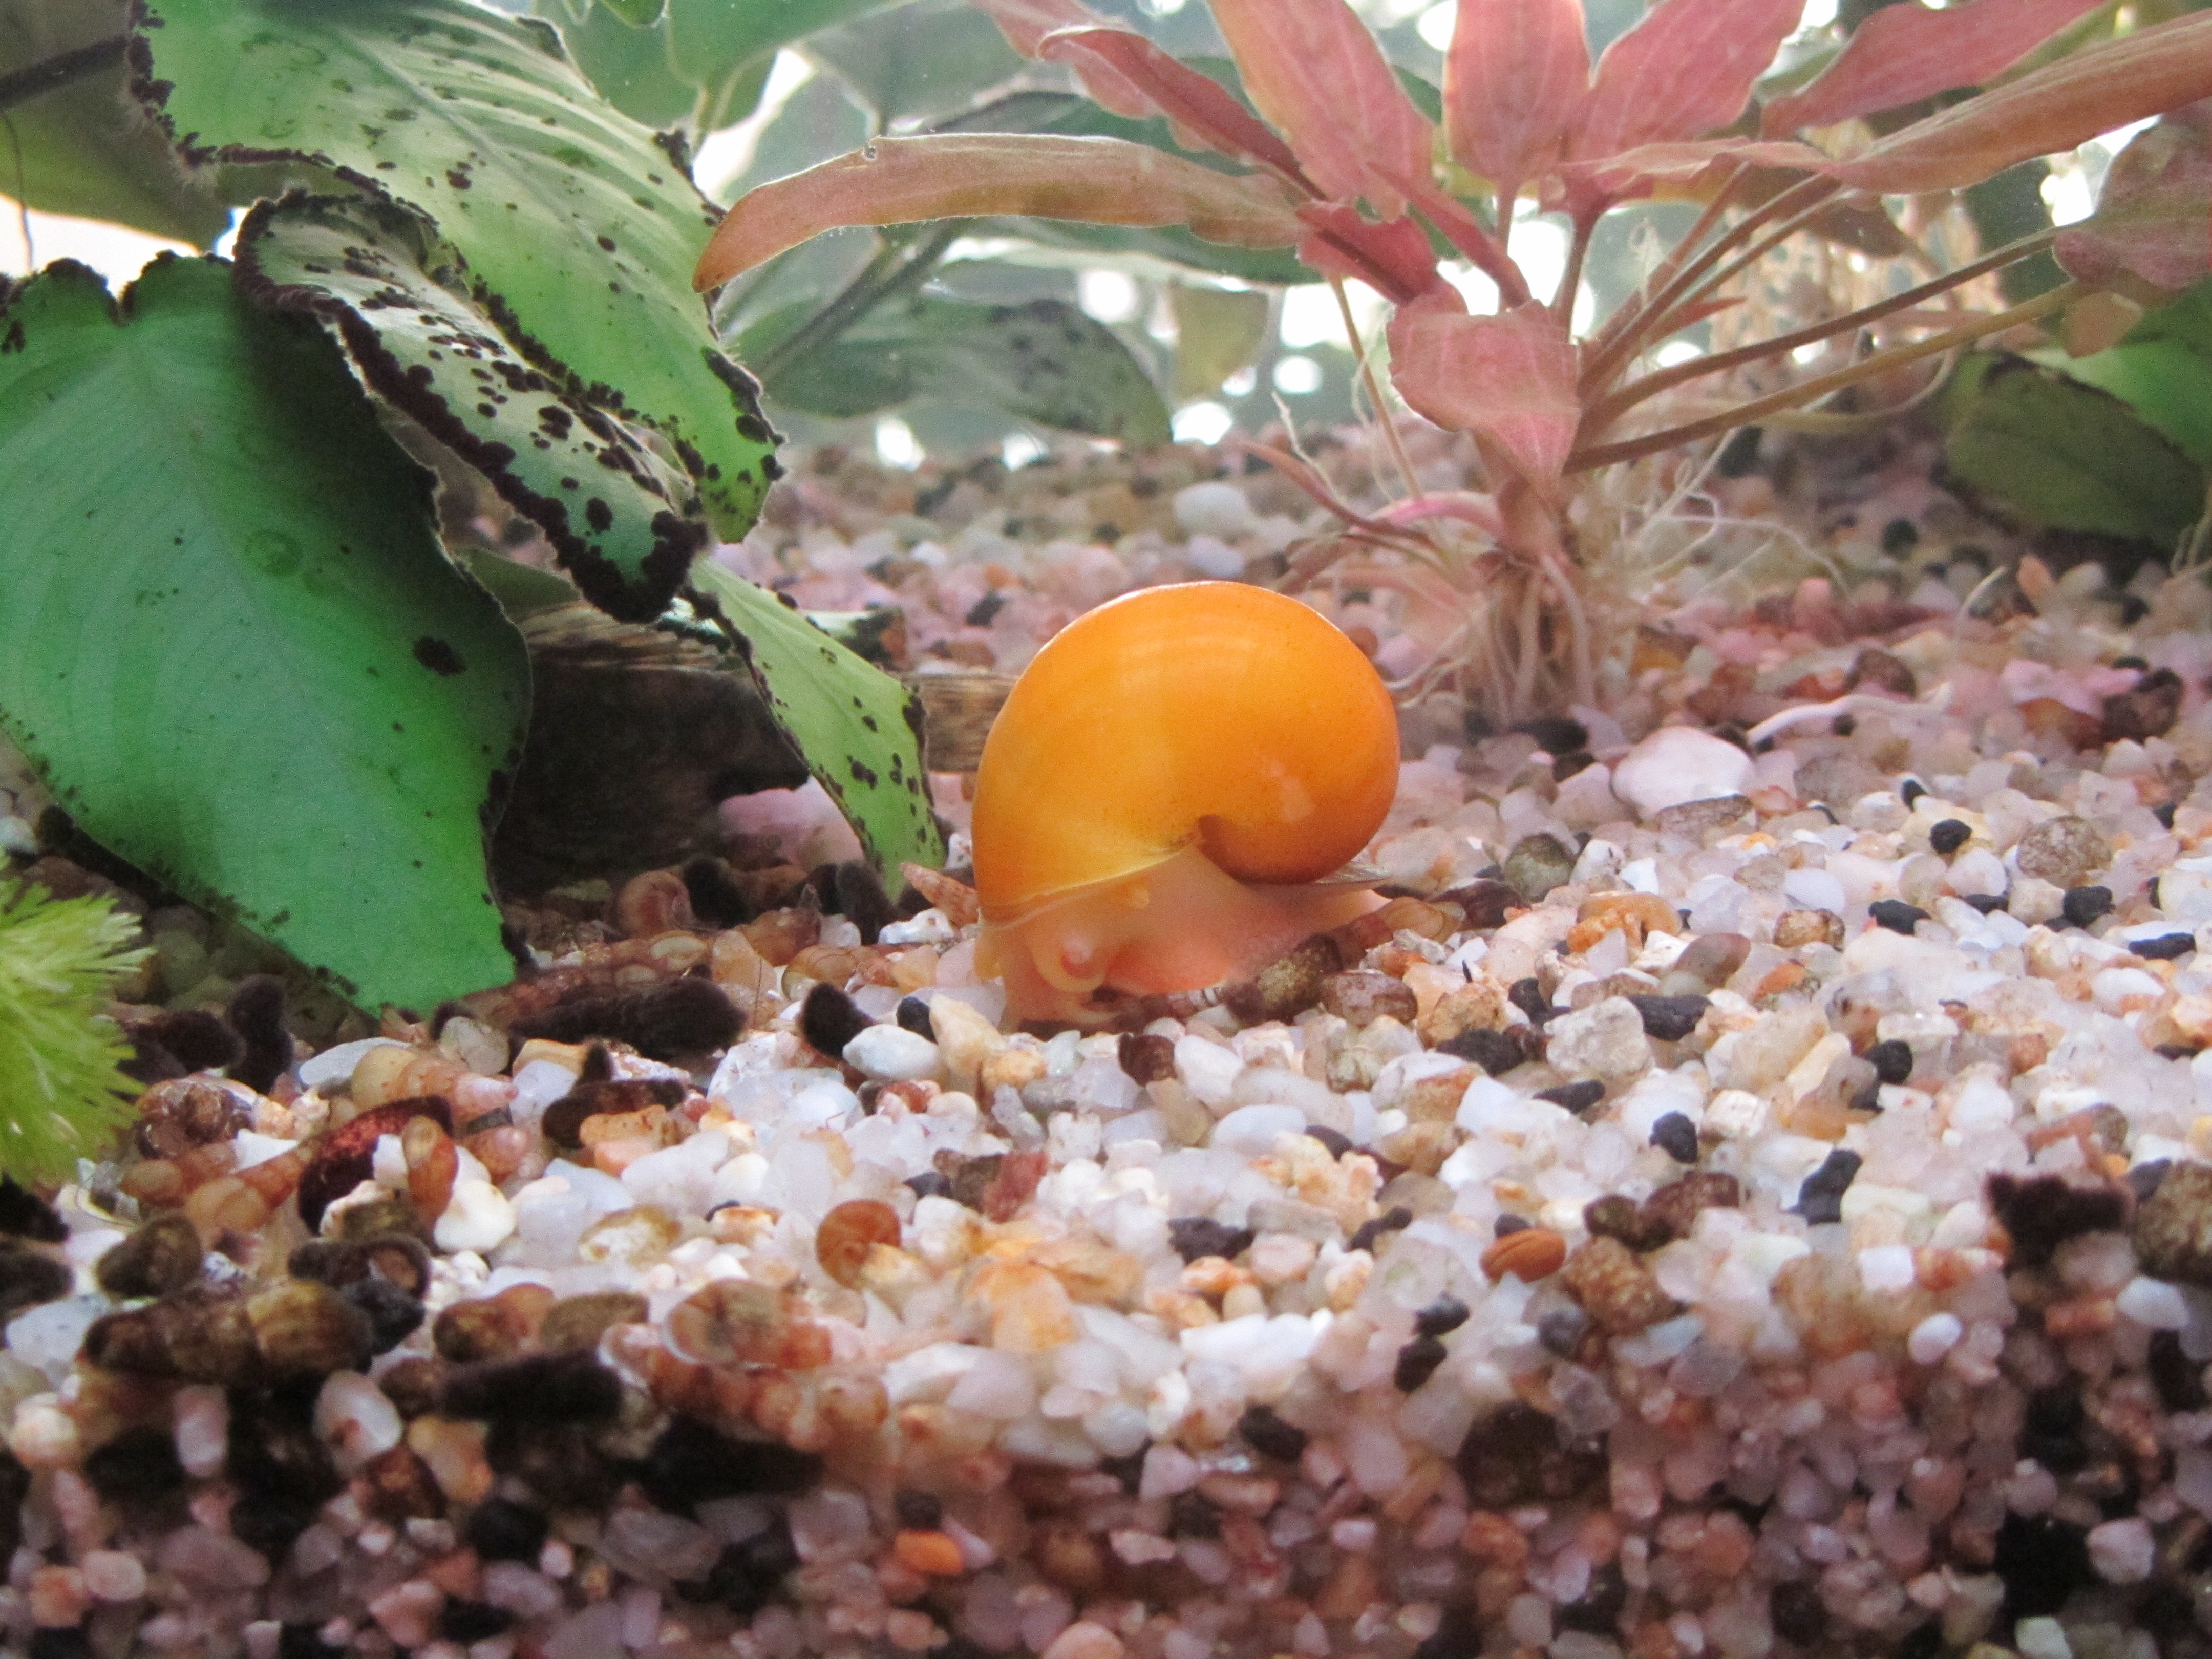
water, plant, flower, food, green, produce, close, flora, fauna, shell, snail, aquarium, animals, water snail, land plant